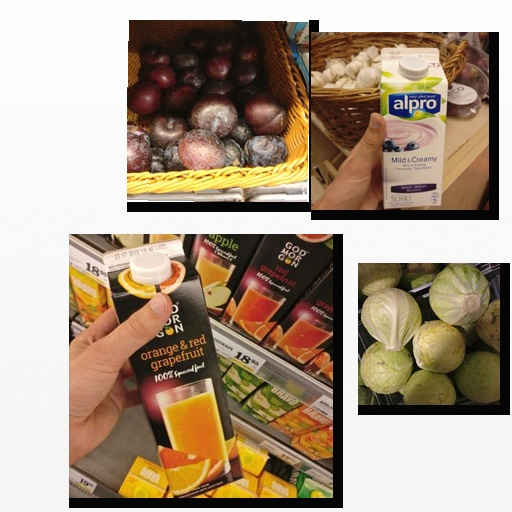
Food items: blueberry_soyghurt, cabbage, plum, orange_red_grapefruit_juice